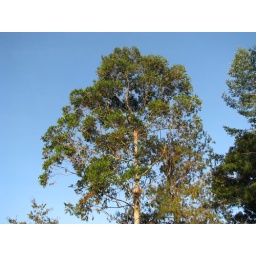
Tall gum tree by our house